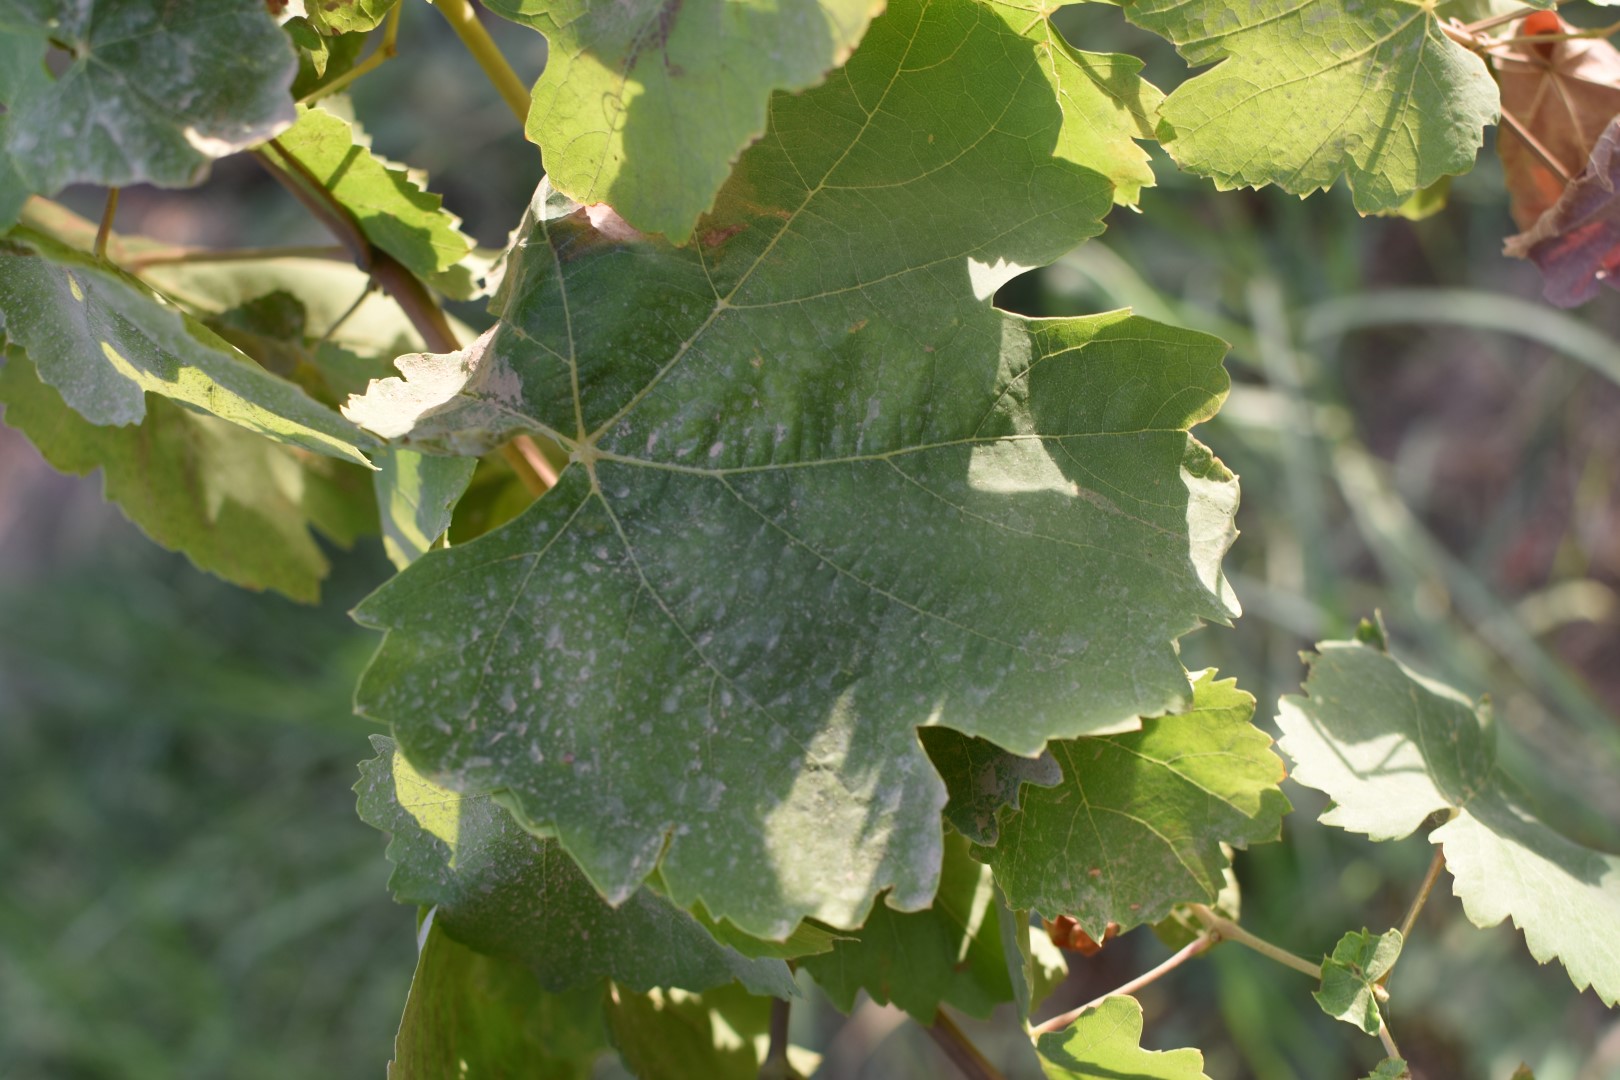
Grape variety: Thompson Seedless